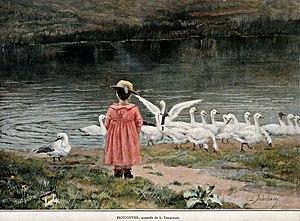
Léon Émile Aldala Delachaux né à Villers-le-Lac en 1850 et mort à Saint-Amand-Montrond en 1919 est un peintre franco-suisse, naturalisé américain en 1883.